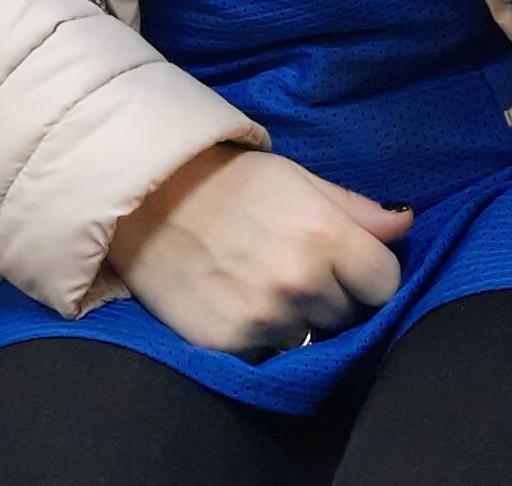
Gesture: no_gesture